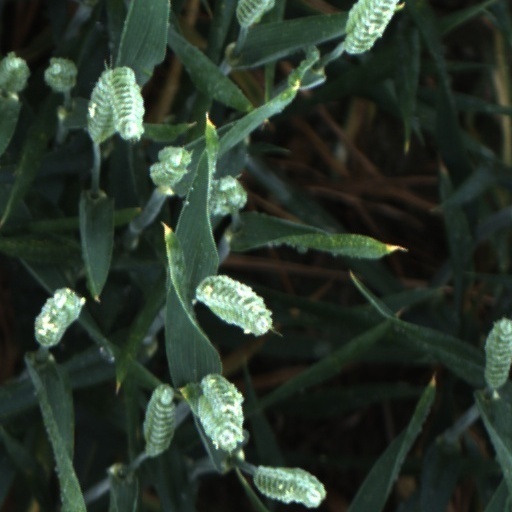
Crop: wheat